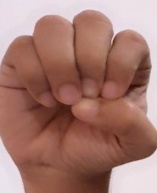
ASL sign: E